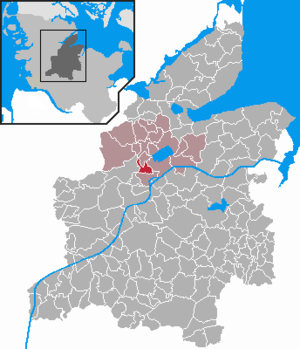
Neu Duvenstedt est une municipalité allemande située dans le land du Schleswig-Holstein et dans l'arrondissement de Rendsburg-Eckernförde. En 2015, sa population est de 124 habitants.